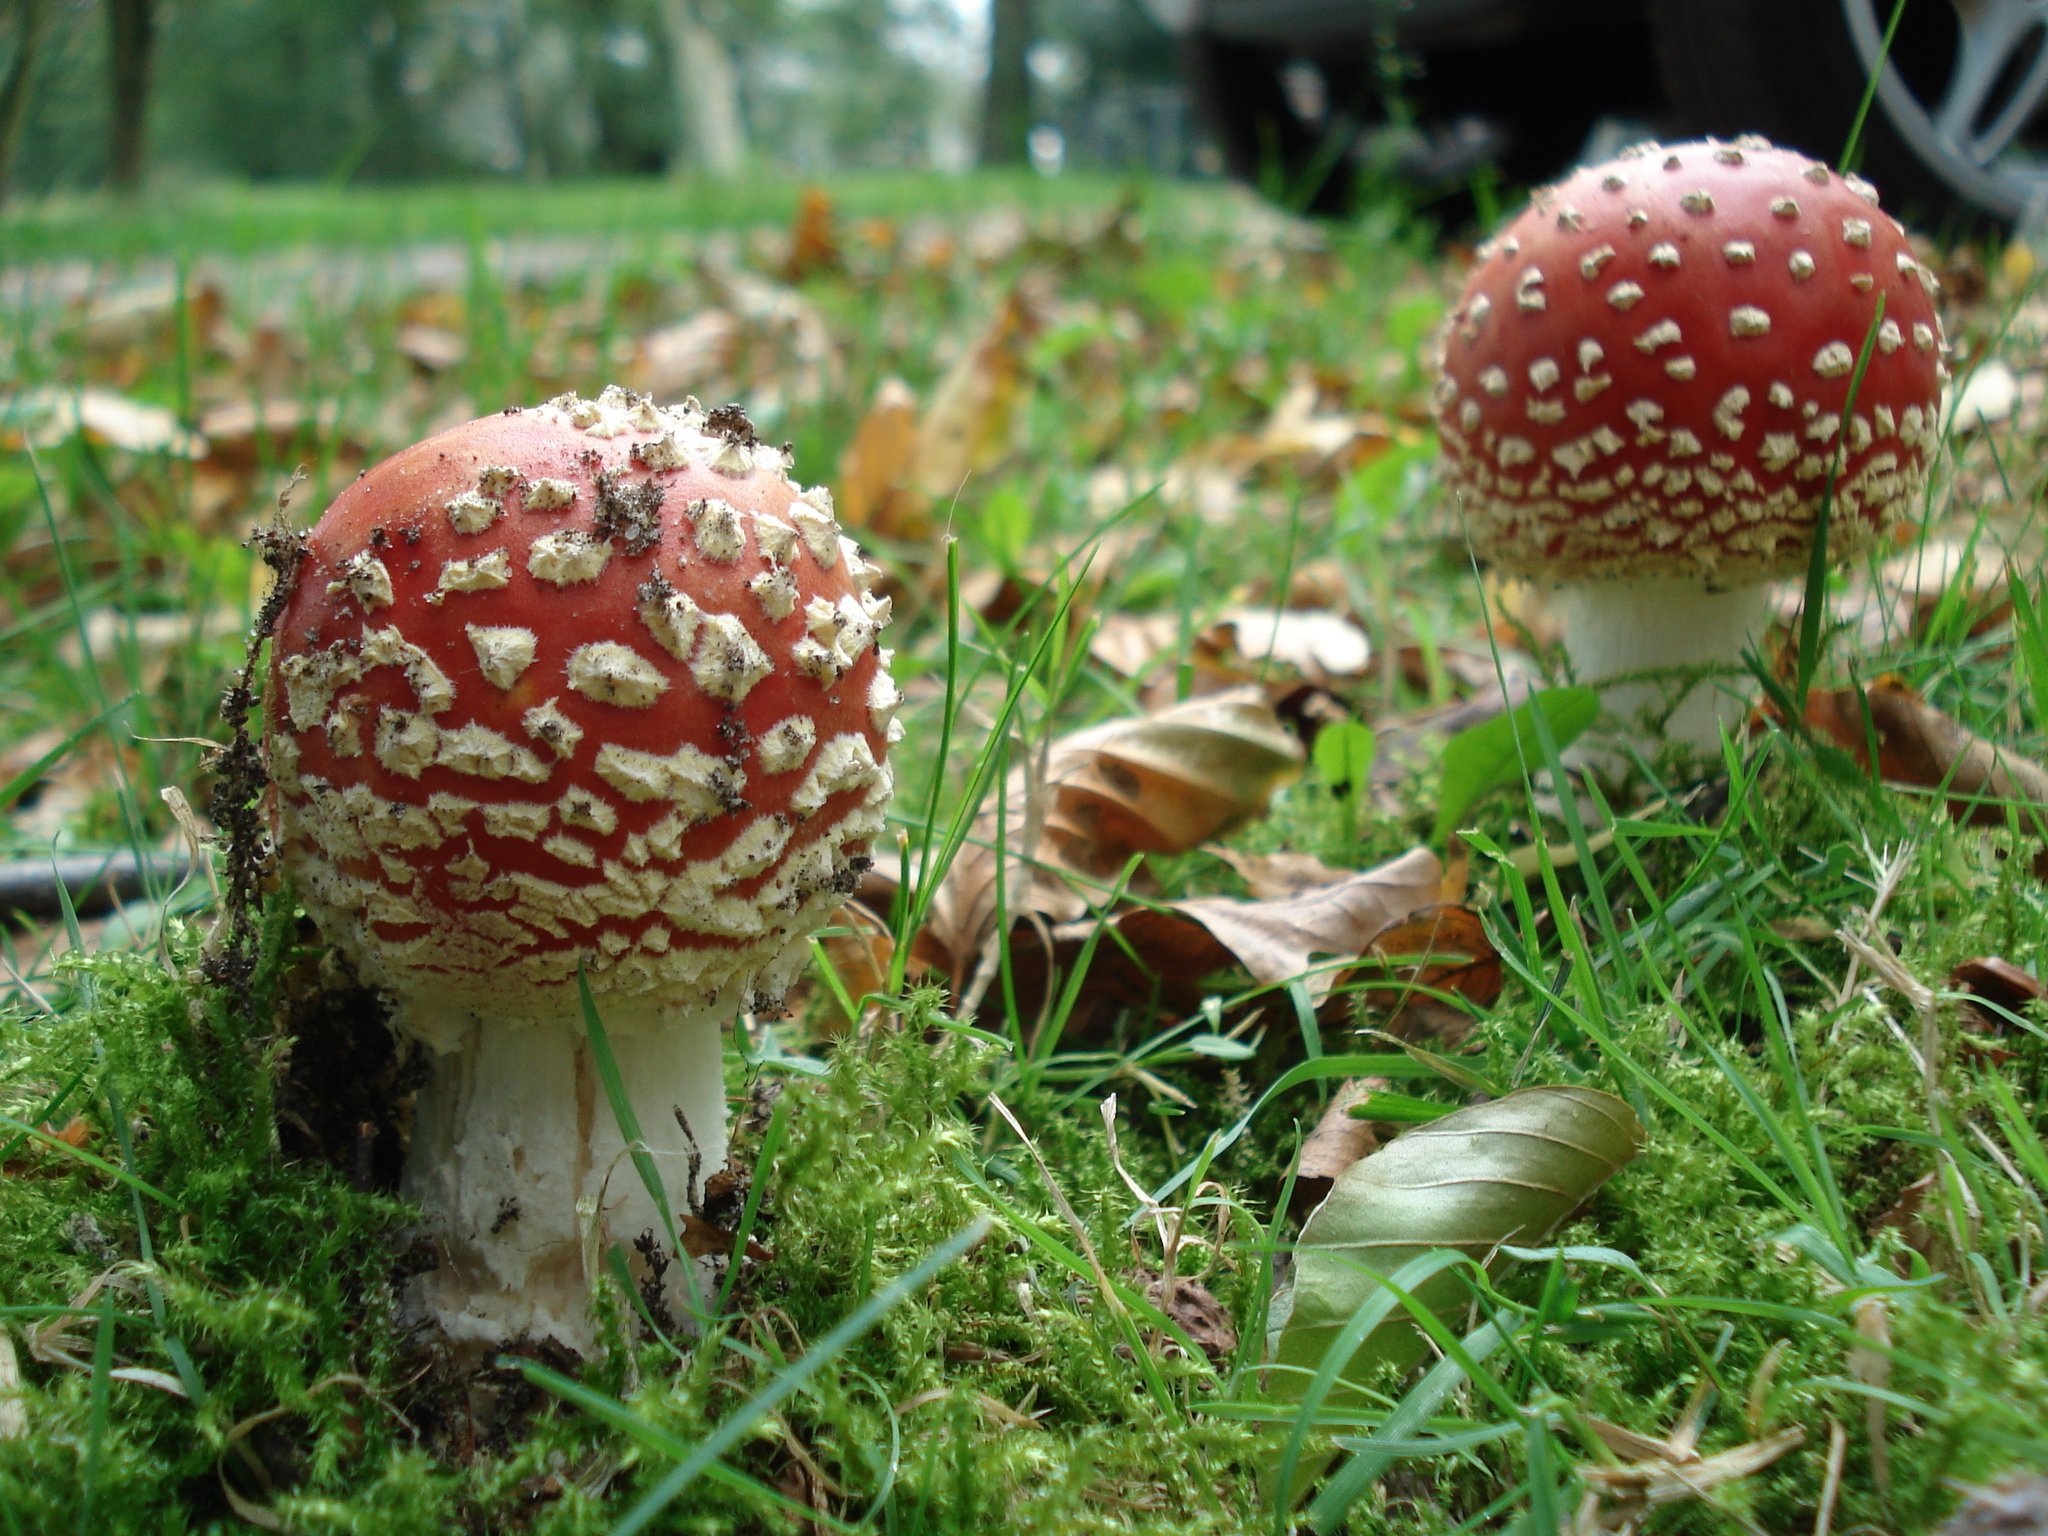
nature, flower, autumn, botany, mushroom, flora, fungus, fly agaric, agaric, bolete, agaricus, matsutake, edible mushroom, medicinal mushroom, agaricomycetes, agaricaceae, champignon mushroom, penny bun